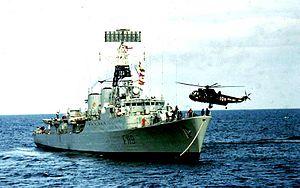
le HMS Eskimo